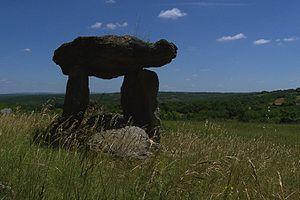
Dolmen des Cloups
Le département du Lot, et plus généralement l'ancien territoire du Quercy, se caractérise comme l'une des plus fortes concentrations de mégalithes en France avec une disproportion numérique très forte en faveur des dolmens, les menhirs y sont peu nombreux et leur authenticité parfois douteuse, quant aux cromlechs, on n'en recense qu'un seul exemplaire incontestable. On peut aussi y observer plusieurs dalles en mouvement, c'est-à-dire des dalles de pierre qui ont été déplacées de leur lieu d'extraction mais qui, pour une raison inconnue, ont été abandonnées en chemin avant utilisation.